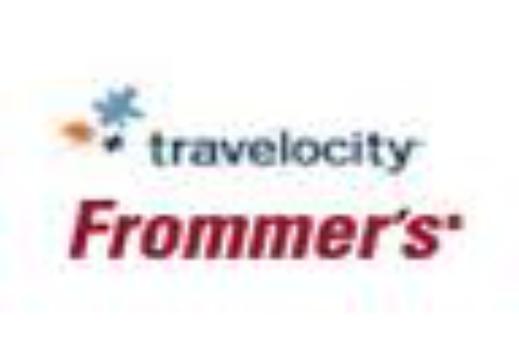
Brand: Frommer's
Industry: Necessities